2008 California Golden Bears football team

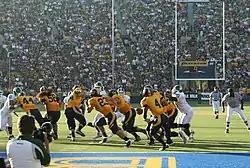
The ball is handed off to Jahvid Best

The Bears had last played the Spartans in Michigan in 2002, defeating them 46–22 in Tedford's first year as head coach. The two teams had only played each other three times in all before their 2008 meeting, with the Spartans winning the other two contests.